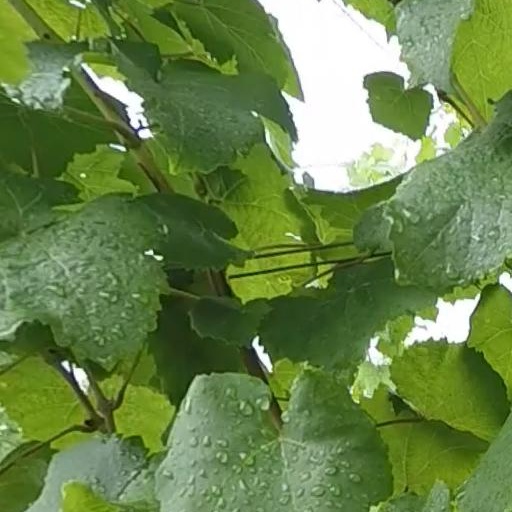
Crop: grape